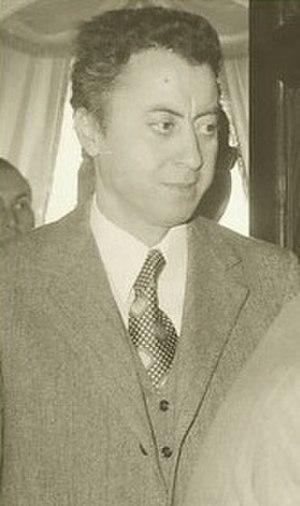
Mr Tijani Chelli ancien ministre de Bourguiba
Le premier gouvernement Hédi Baccouche est le huitième gouvernement tunisien formé après l'indépendance et le sixième formé après la restauration du poste de Premier ministre. Son chef, Hédi Baccouche, est nommé Premier ministre le 7 novembre 1987 et assure sa fonction jusqu'au 27 septembre 1989, date à laquelle Hamed Karoui est nommé pour lui succéder.
Le ministère de l'Enseignement supérieur et de la Recherche scientifique est le ministère tunisien chargé de l'enseignement supérieur et de la recherche.
Le ministère de l'Industrie est un ministère tunisien chargé du secteur industriel.